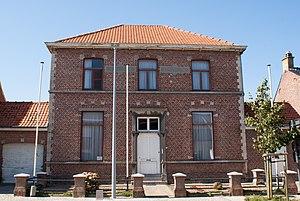
Stavele est une section de la commune belge d'Alveringem située en Région flamande dans la province de Flandre-Occidentale.